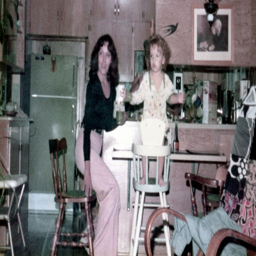
A small child standing on top of a high chair.
A woman is sitting down in her kitchen to feed her young child.
A woman and a toddler on the chair in the kitchen.
A woman and a small girl are looking at something
A woman and a child sit in a kitchen.